Bill Anderson

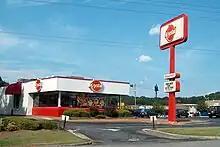
Anderson became a spokesperson for the Po' Folks fast-food company. The company was later bought out by the Krystal hamburger chain (pictured above).

The success of "City Lights" led Anderson to receive a contract from the Tree Writing music publishing company in Nashville. The Tree contract allowed Anderson to write songs for his own music and others. Among his next hits as a writer was "I Missed Me", which was cut by Jim Reeves. The single became a major country hit after reaching number three in December 1960. Another hit was "I Don't Love You Anymore", which was recorded by Charlie Louvin in 1964. Released as a single, the song became Lovin's biggest solo hit, reaching number four on the "Billboard" Hot Country Singles chart. That same year, Lefty Frizzell recorded Anderson's "Saginaw, Michigan". The single became Frizzell's first number one hit since 1952, topping the charts in March 1964. During this time, he wrote two hits for Porter Wagoner, including 1964's "I'll Go Down Swinging". He was inspired to write the song after hearing the song title at the end of a Hank Snow record. Anderson also wrote solo hits for his duet partner, Jan Howard, in the 1960s. She had major hits with the Anderson-penned "Count Your Blessings, Woman", "I Still Believe in Love" and "Bad Seed". The latter track was a top ten hit for Howard in 1966.